Insurrection of 31 May – 2 June 1793

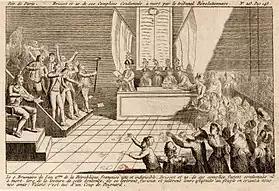
Brissot et 20 de ses complices condamnés à mort par le tribunal révolutionnaire

Jean-Denis Lanjuinais scarcely concluded when the insurgent petitioners came to demand his arrest and that of his colleagues. "Citizens", one supposedly said, "the people are weary of seeing their happiness still postponed; they leave it once more in your hands; save them, or we declare that they will save themselves". The demand again was referred to the Committee of Public Safety.